Bill Davis

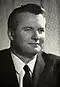
Davis as Minister of Education, 1966

Davis was appointed to Robarts' cabinet as Minister of Education on October 25, 1962, and was re-elected by a greatly increased margin in the 1963 provincial election. He was given additional responsibilities as Ontario's Minister of University Affairs on May 14, 1964, and held both portfolios until 1971. He significantly increased education funding during the 1960s; spending increased by 454% between 1962 and 1971 and hundreds of public schools were opened. Davis also oversaw a controversial overhaul and amalgamation of the outdated school board systems in the province, reducing the number of boards from 3,676 in 1962 to 192 by 1967.